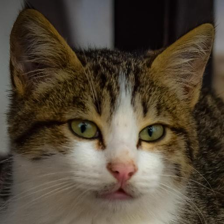
Label: animals